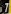
Number: 7